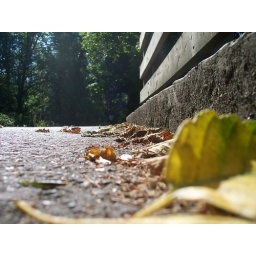
Point of view of leaf trapped on a bridge by the wind, sun peaking through trees of clear blue sky